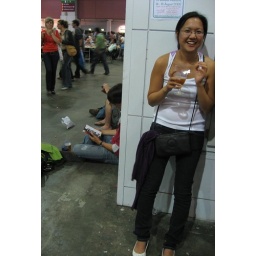
there's a cute boy around the corner